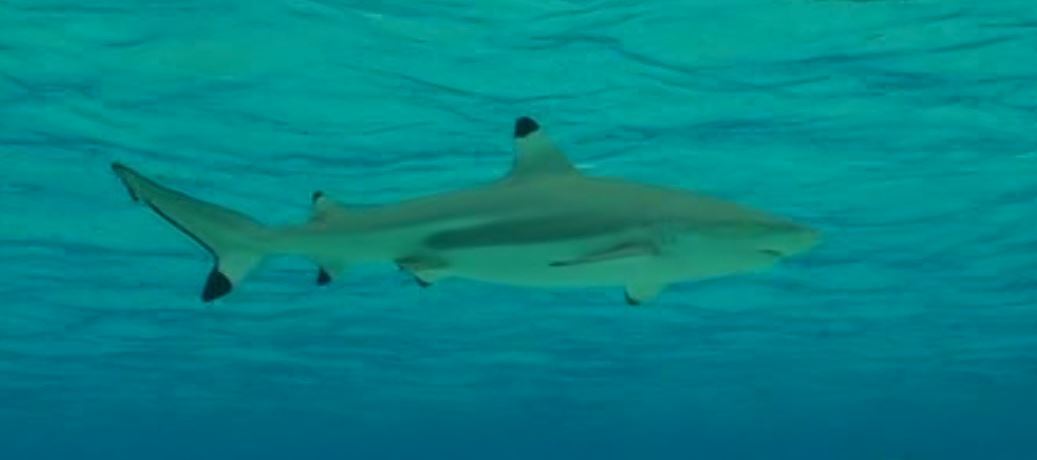
Carcharhinus melanopterus (Blacktip Reef Shark)